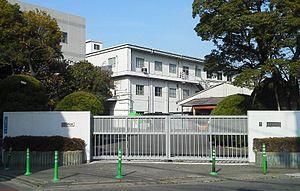
Mitutoyo Corporation est une multinationale d'origine japonaise spécialisée dans les instruments de mesure et les techniques métrologiques, dont le siège social se trouve dans l'arrondissement Takatsu-ku de Kawasaki, préfecture de Kanagawa.